Edward Herr

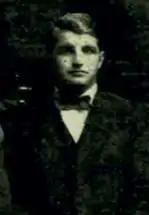
Herr in "The New Hampshire College Monthly" of December 1906

Edward Albert Herr (January 4, 1883 – March 18, 1950) was an American player and head coach of college football, and a physician.